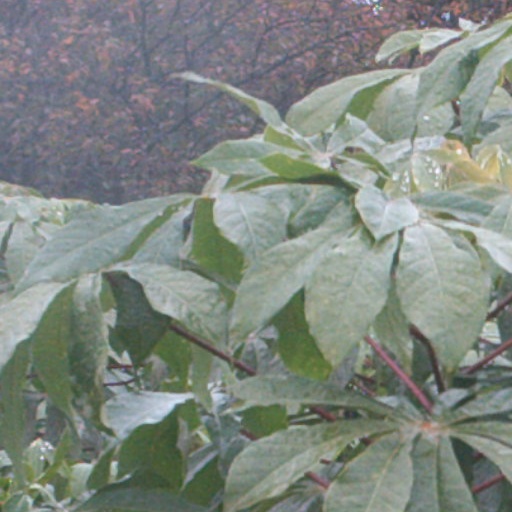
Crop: cassava